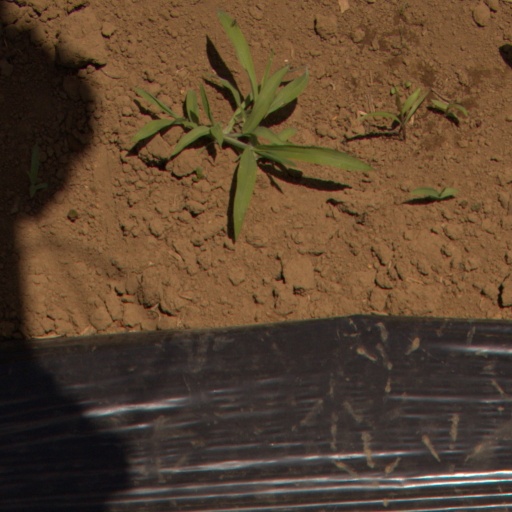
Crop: Jerusalem artichoke